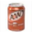
Label: can